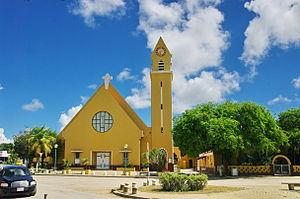
L'église Saint-Bernard est une église catholique située à Kralendijk, à Bonaire, dans les Petites Antilles.